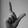
ASL letter: L